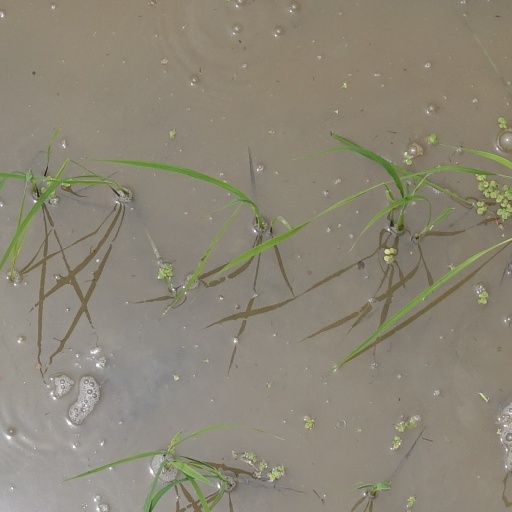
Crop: rice